Cameron Heyward

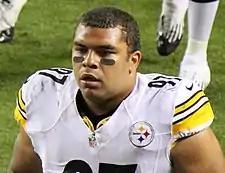
Heyward playing for the Steelers in 2012.

He entered training camp competing with Ziggy Hood for the vacant weakside defensive end position. Hood won the job, making Heyward the backup for the season.